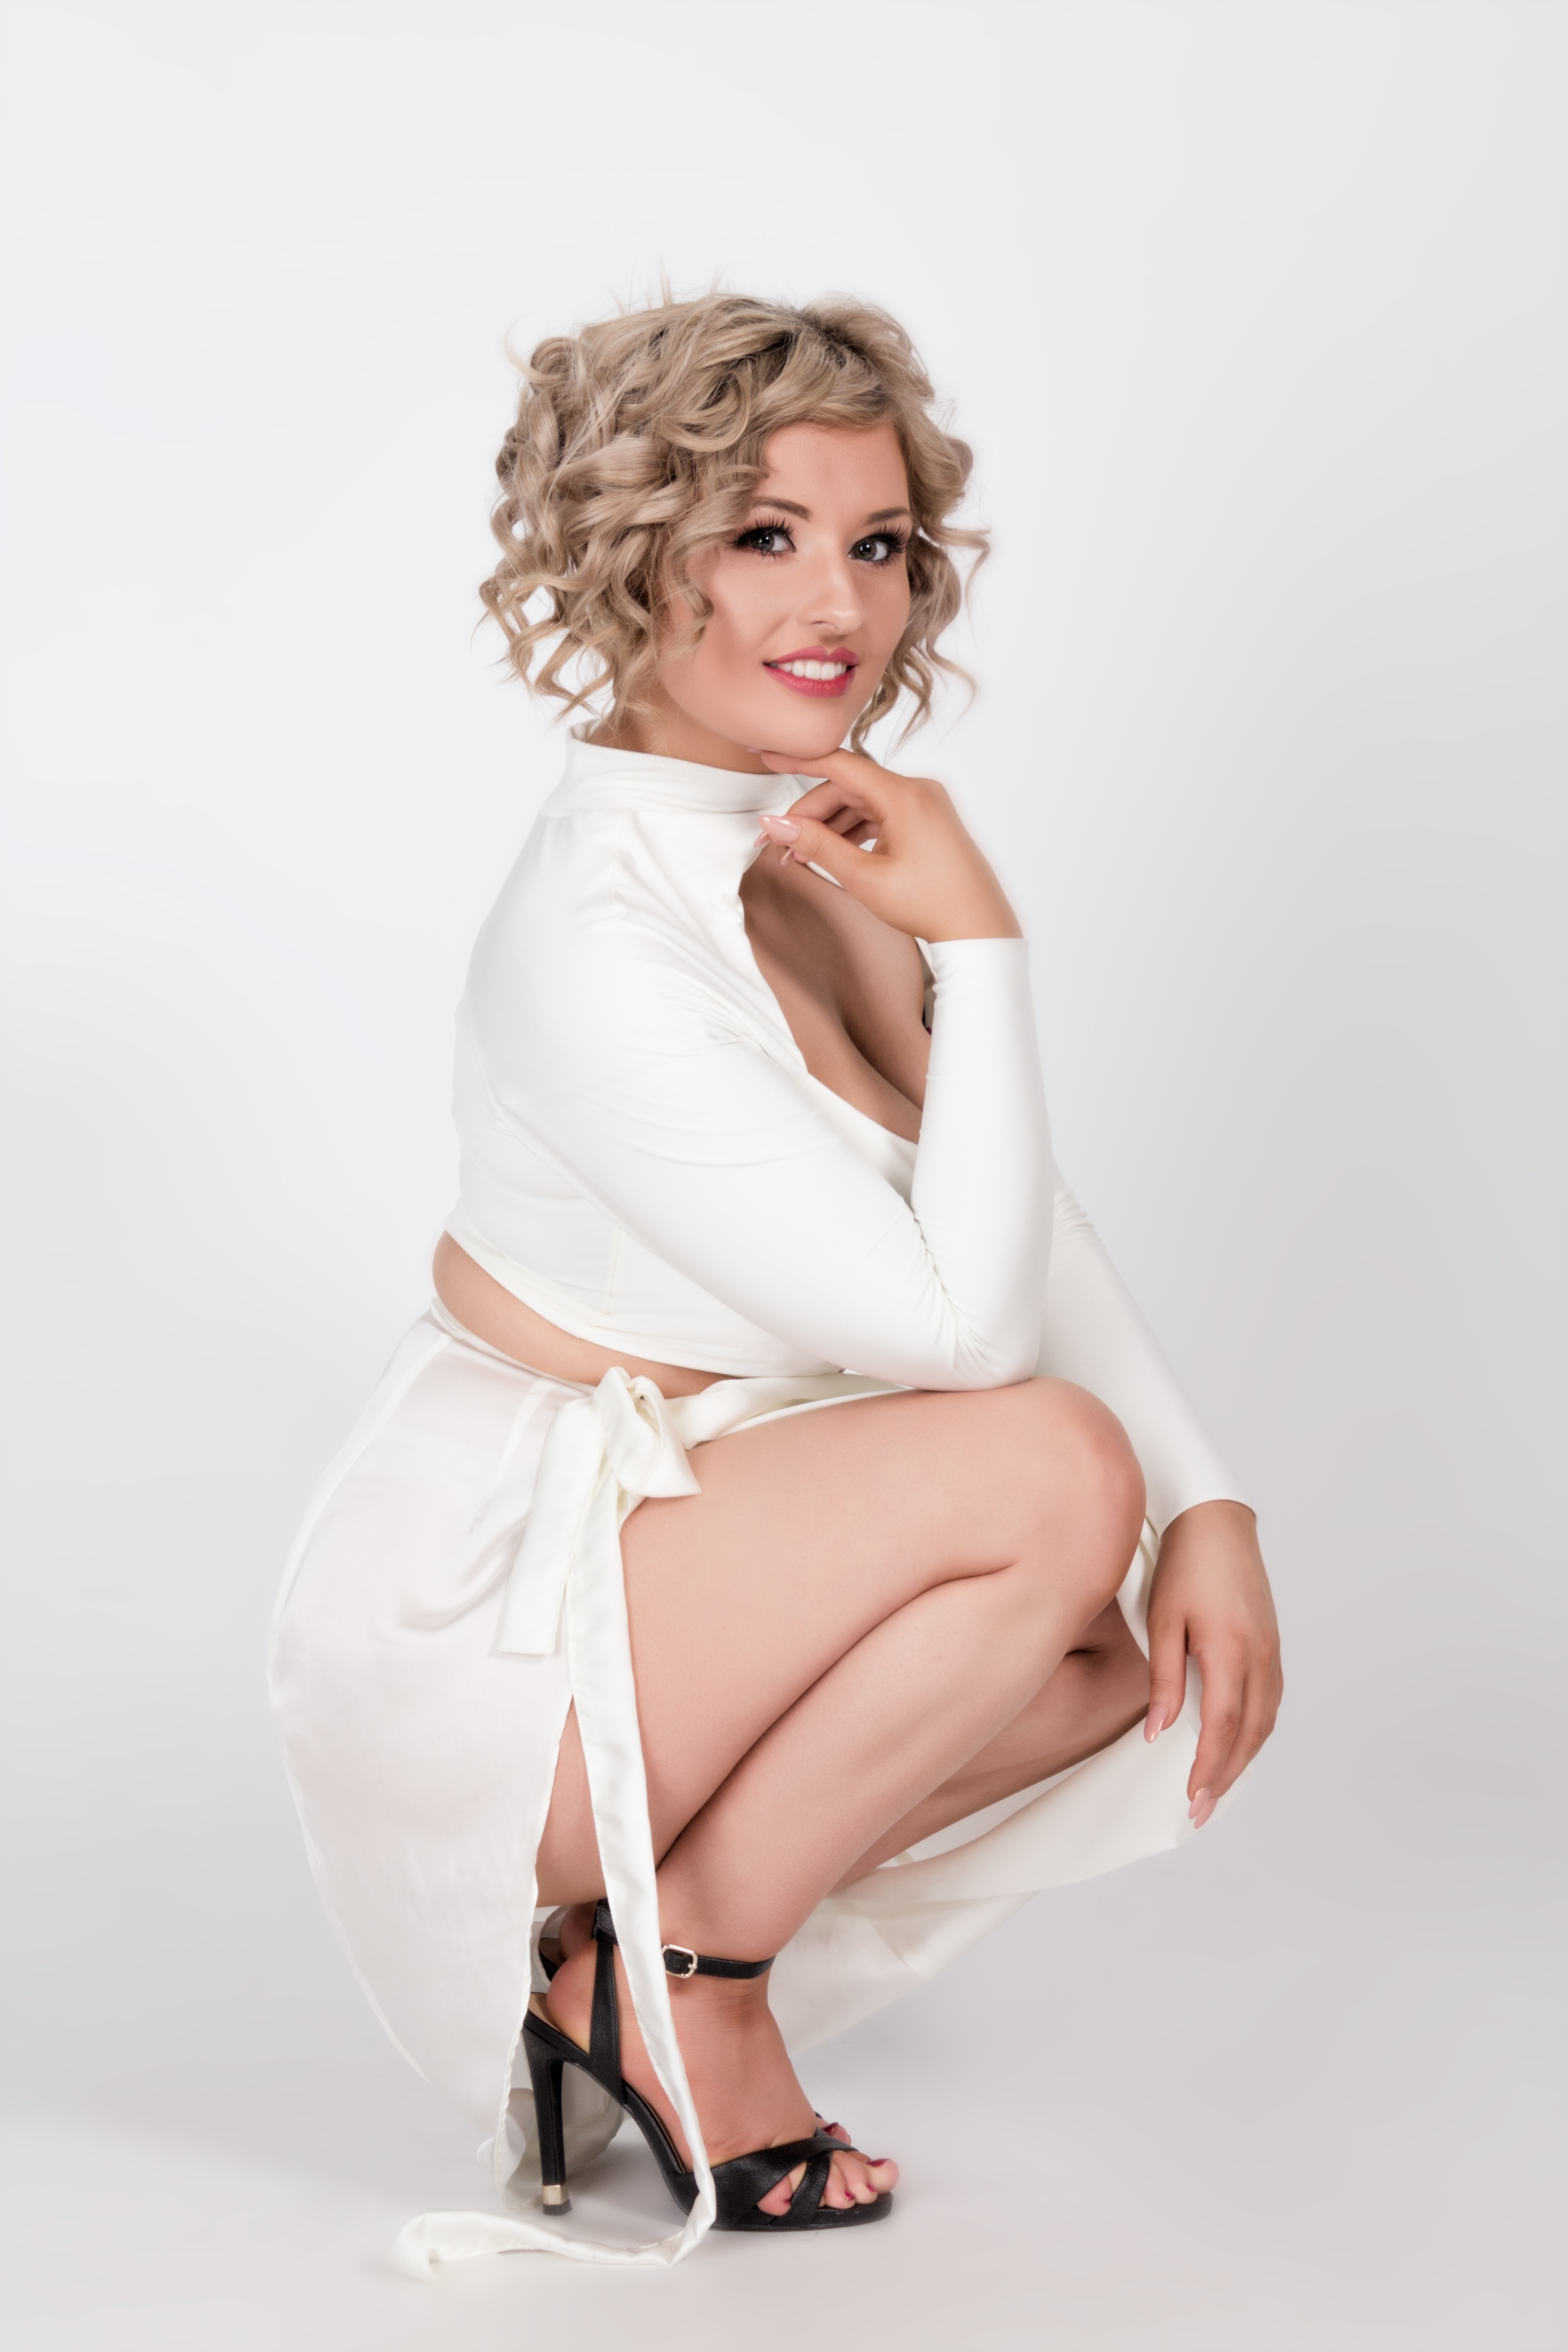
woman, photography, female, leg, model, studio, fashion, clothing, hairstyle, long hair, human body, beauty, beautiful, freeimage, modelling, photo shoot, human positions